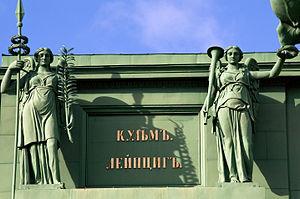
Arc de triomphe de Narva. This is a photo of a cultural heritage object in Russia, number: 7810230000 This template and pages using it are maintained by the Russian WLM team. Please read the guidelines before making any changes that can affect the monuments database!